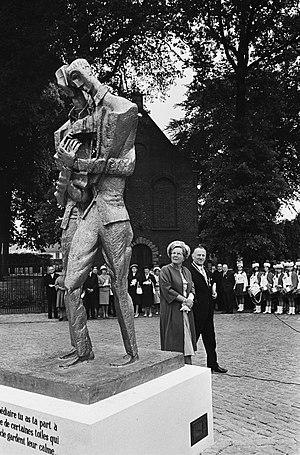
L'entreprise Susse frères a été créée en 1758, à Paris, à l'origine commerce de papeterie, elle a gagné ses lettres de noblesse dans la fonderie d'art. C'est aujourd'hui la plus ancienne fonderie d'art de France encore en activité sous l'enseigne Susse Fondeur.